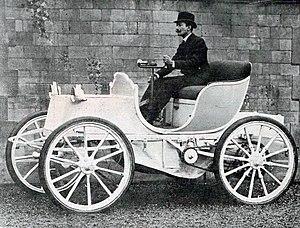
Le Comte Gaston de Chasseloup-Laubat, sur Jeantaud Duc électrique en 1899.